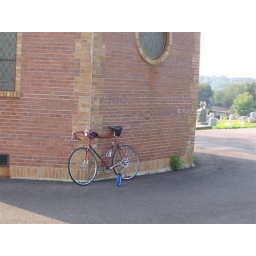
The small chapel in the cemetery. My bike is in the shade. Note the water bottle on the ground.